Claire Fraser (character)

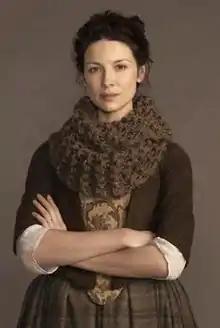
Caitríona Balfe as Claire Fraser

Claire Beauchamp (who adopts the surnames Randall, Fraser, and Grey at various times) is a fictional character in the "Outlander" series of multi-genre novels by American author Diana Gabaldon, and its television adaptation. In the series, Claire is a married World War II nurse visiting Scotland who finds herself transported from 1945 back to 1743. There, she finds adventure, war and romance with the dashing Highland warrior Jamie Fraser. Smart, stubborn, and willful, Claire uses her wits, practical medical skills, and knowledge of the future to survive in the 18th century.